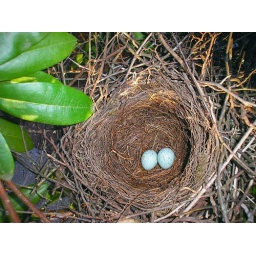
Mama bird built this nest in a rhododendron tree outside my bedroom window. After a week, she suddenly disappeared.